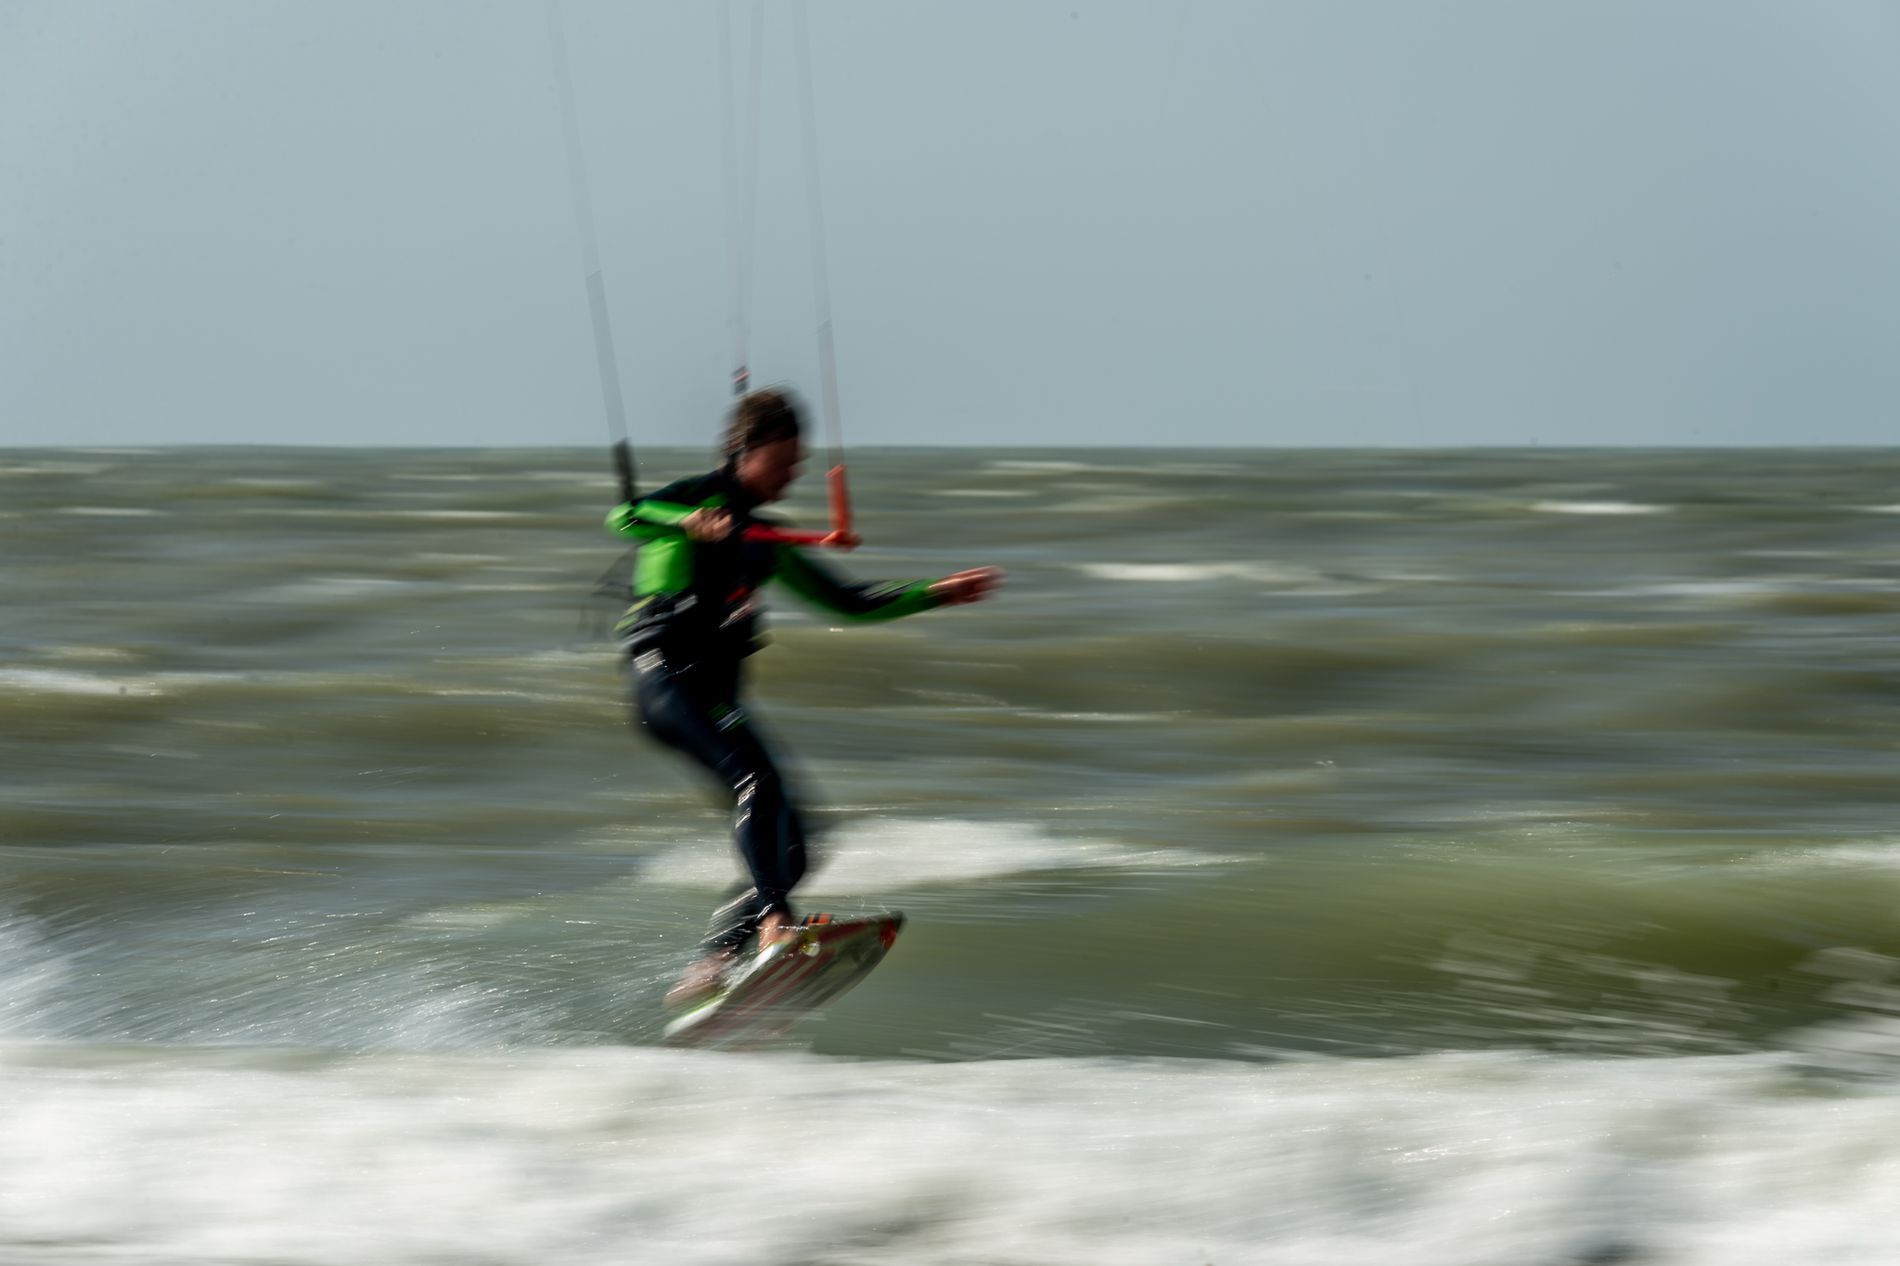
Kitesurfing on the Waves
This shot features a dynamic moment of a man doing Kitesurfing on a small wave in the sea.
This entertainment photograph was taken from an eye level shot. It was captured at a dynamic moment when the kite surfer is hitting the waves, the mood is energetic while the color palette is muted.
Labels: Nature, Outdoors, Sea, Water, Sea Waves, Person, Leisure Activities, Sport, Surfing, Adventure, Bungee, Clothing, Lifejacket, Vest, Boat, Sailboat, Transportation, Vehicle, Rope, Toy, Kitesurfing, Sky, Surfer, Surfing board, Control bar
Camera: NIKON CORPORATION NIKON D4
Lens: 150.0-500.0 mm f/5.0-6.3, Sigma 150-500mm F5-6.3 DG OS APO HSM
Aperture: F22
Exposure: 1/30 sec
ISO: 100
Focal length: 290.0 mm